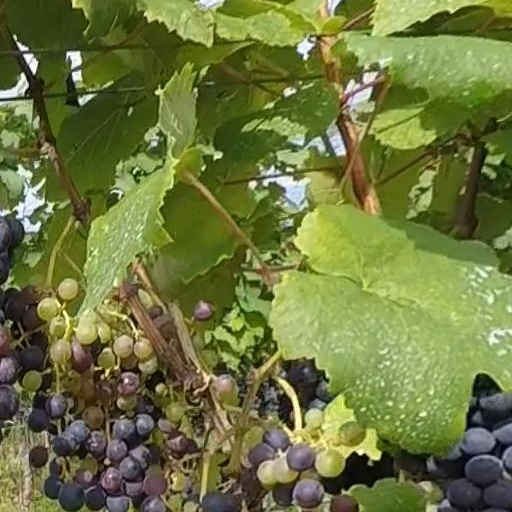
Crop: grape